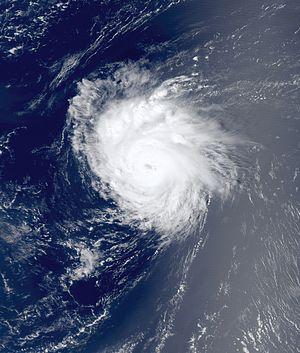
La saison cyclonique 2012 dans l'océan Atlantique nord débute officiellement le 1ᵉʳ juin pour se terminer le 30 novembre 2012, selon la définition de l'Organisation météorologique mondiale. Cependant, la première tempête tropicale de l'année, nommée Alberto, s'est formée dès le 19 mai. Depuis la formation de la tempête tropicale Debby le 23 juin, cette saison est la toute première à enregistrer 4 tempêtes nommées avant le mois de juillet, bien que le record détenu date de 1851.